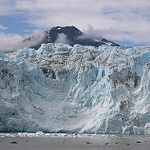
Label: glacier